List of Primetime Creative Arts Emmy Awards received by Netflix

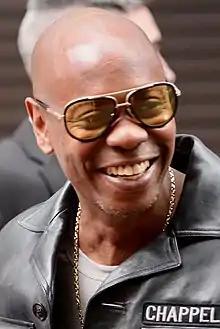
Dave Chappelle won twice for his stand-up comedy specials "Dave Chappelle: Equanimity" (2018) and "Dave Chappelle: Sticks & Stones" (2020).

Both "Big Mouth" and "BoJack Horseman" have been nominated twice for Outstanding Animated Program in 2019 and 2020.